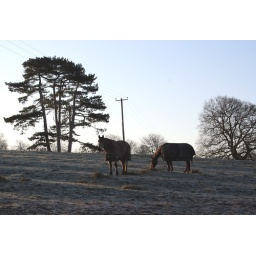
horses on frosty fields at glenfalls retreat house in cheltenham